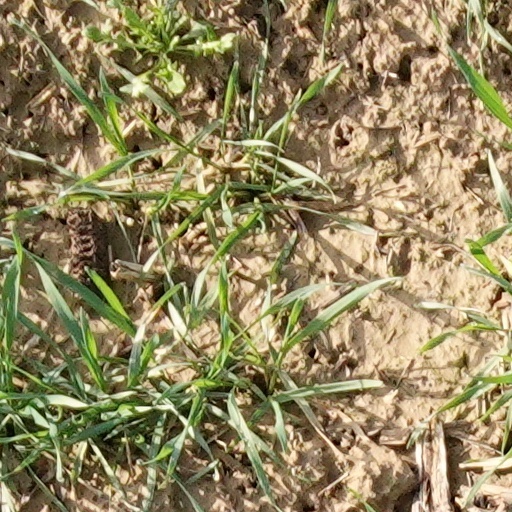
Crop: wheat